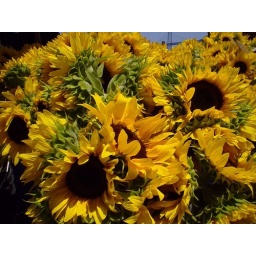
flowers in San Francisco market